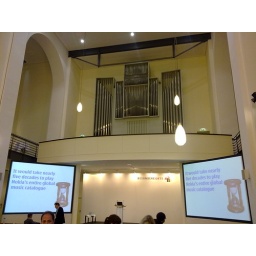
2010-06-01: Conference meeting in old church building in Berlin, Friedriechsberg